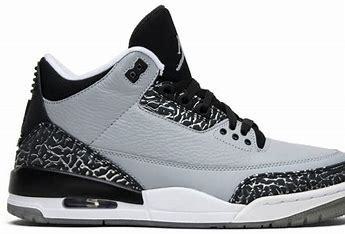
Brand: Jordan
Model: 3 Retro